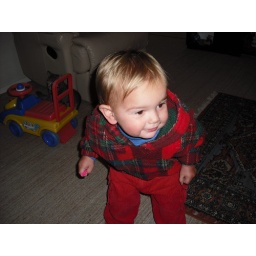
Toby looking at cat under table